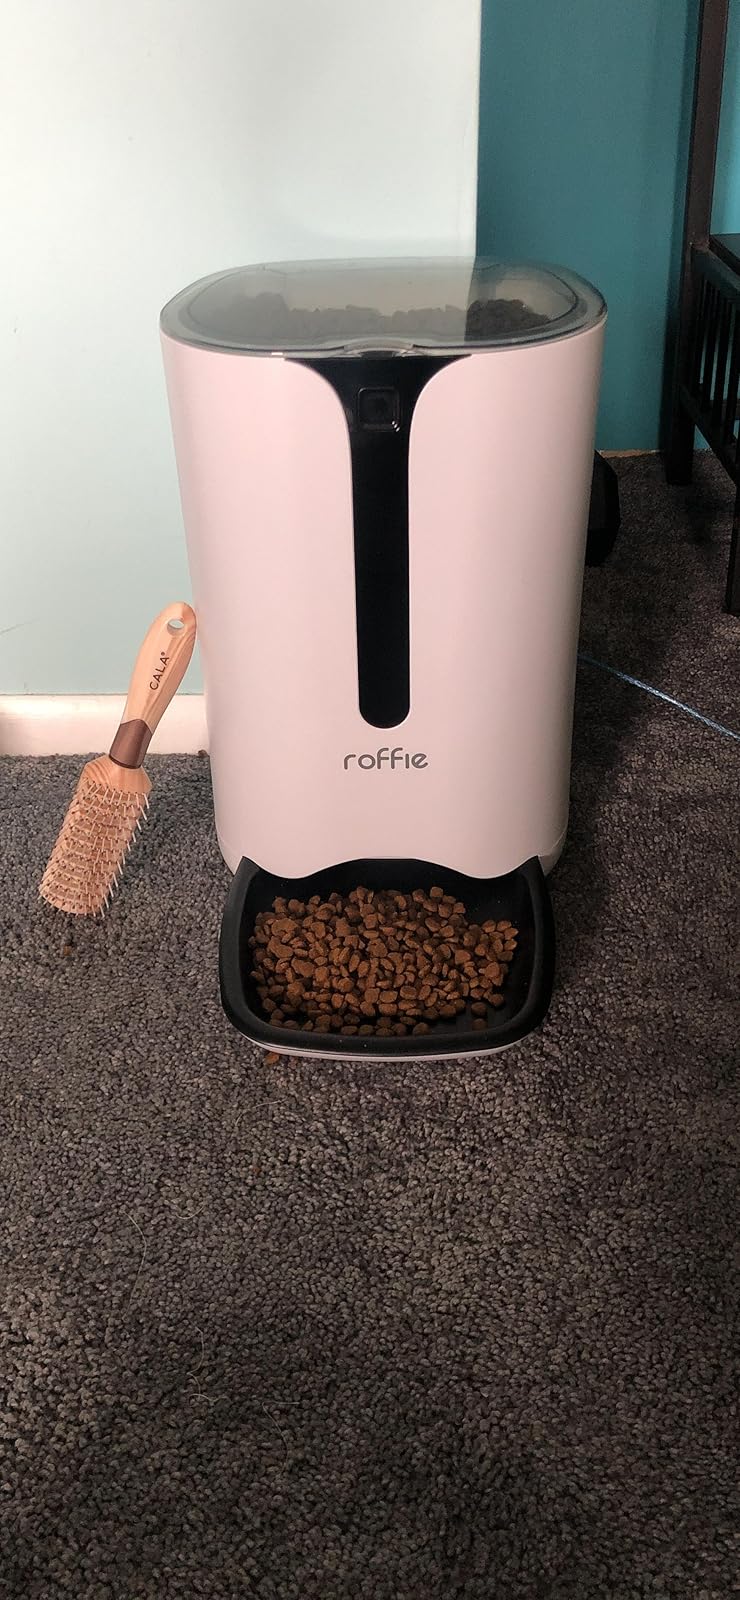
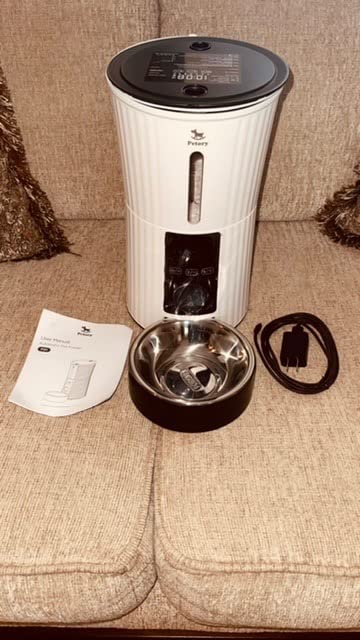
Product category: items_feeder
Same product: no